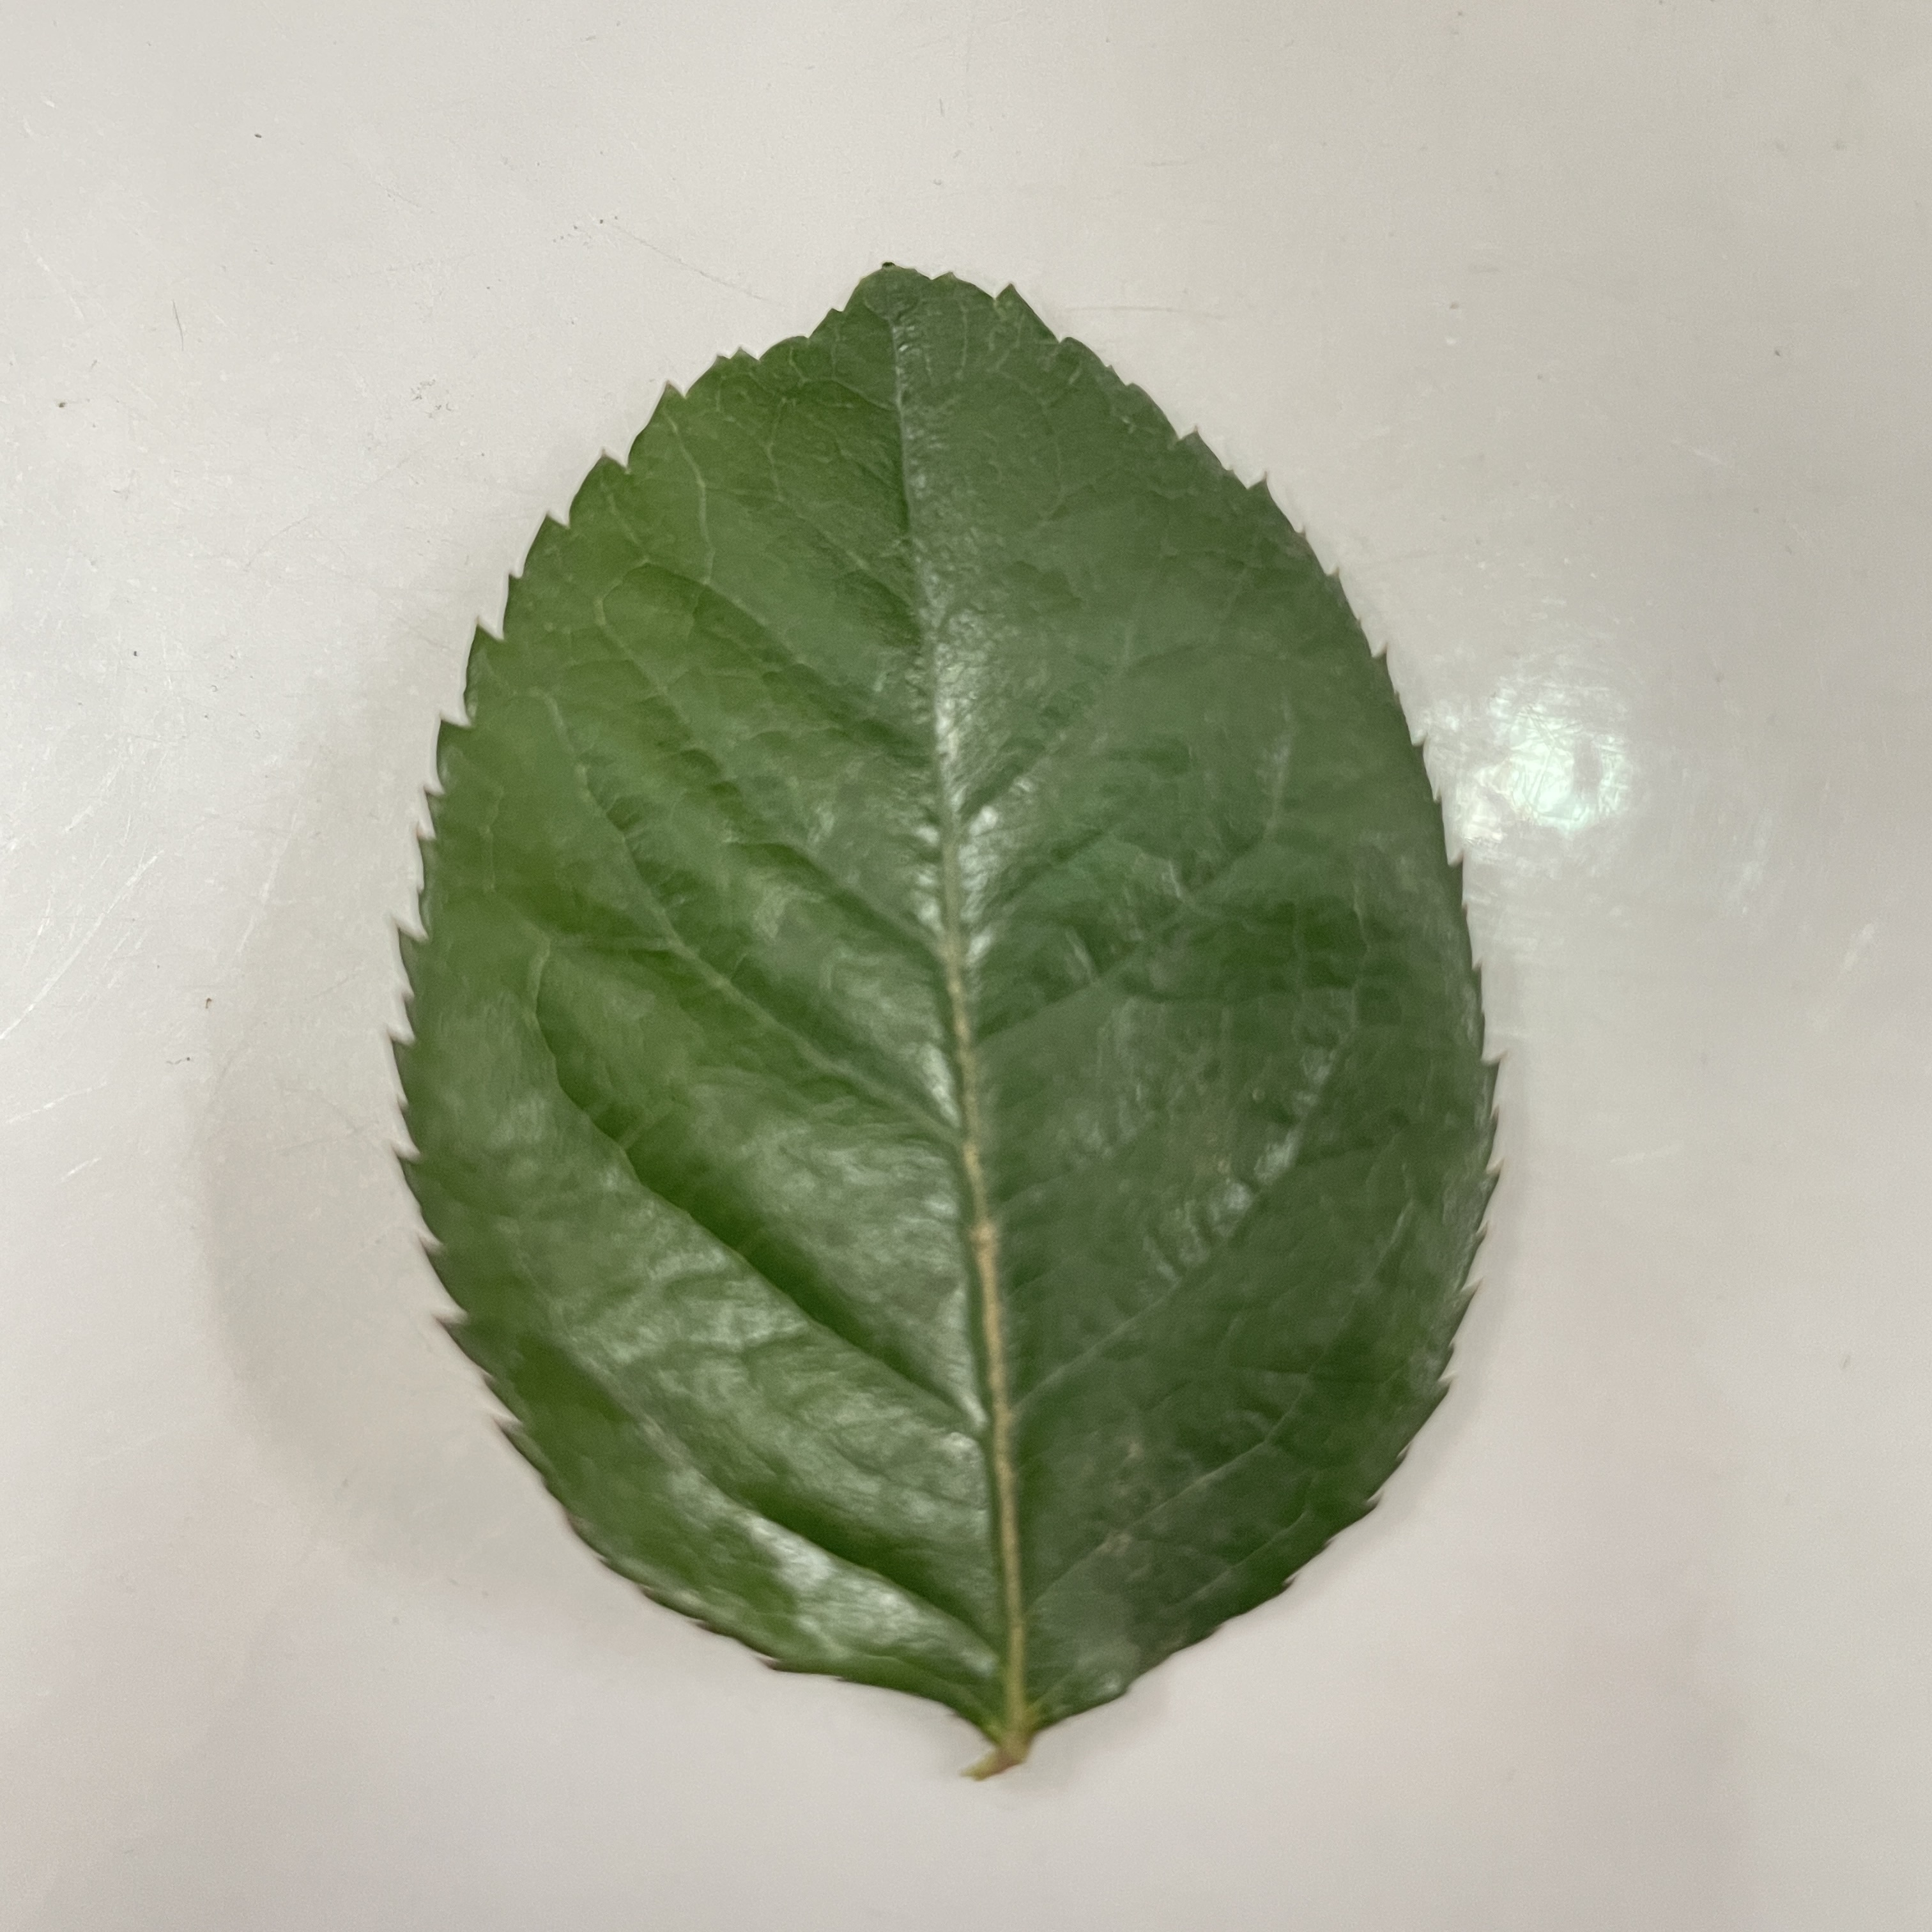
Label: Healthy Leaf